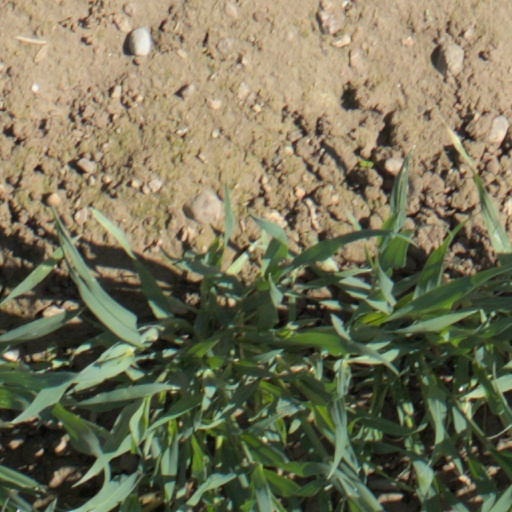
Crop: wheat